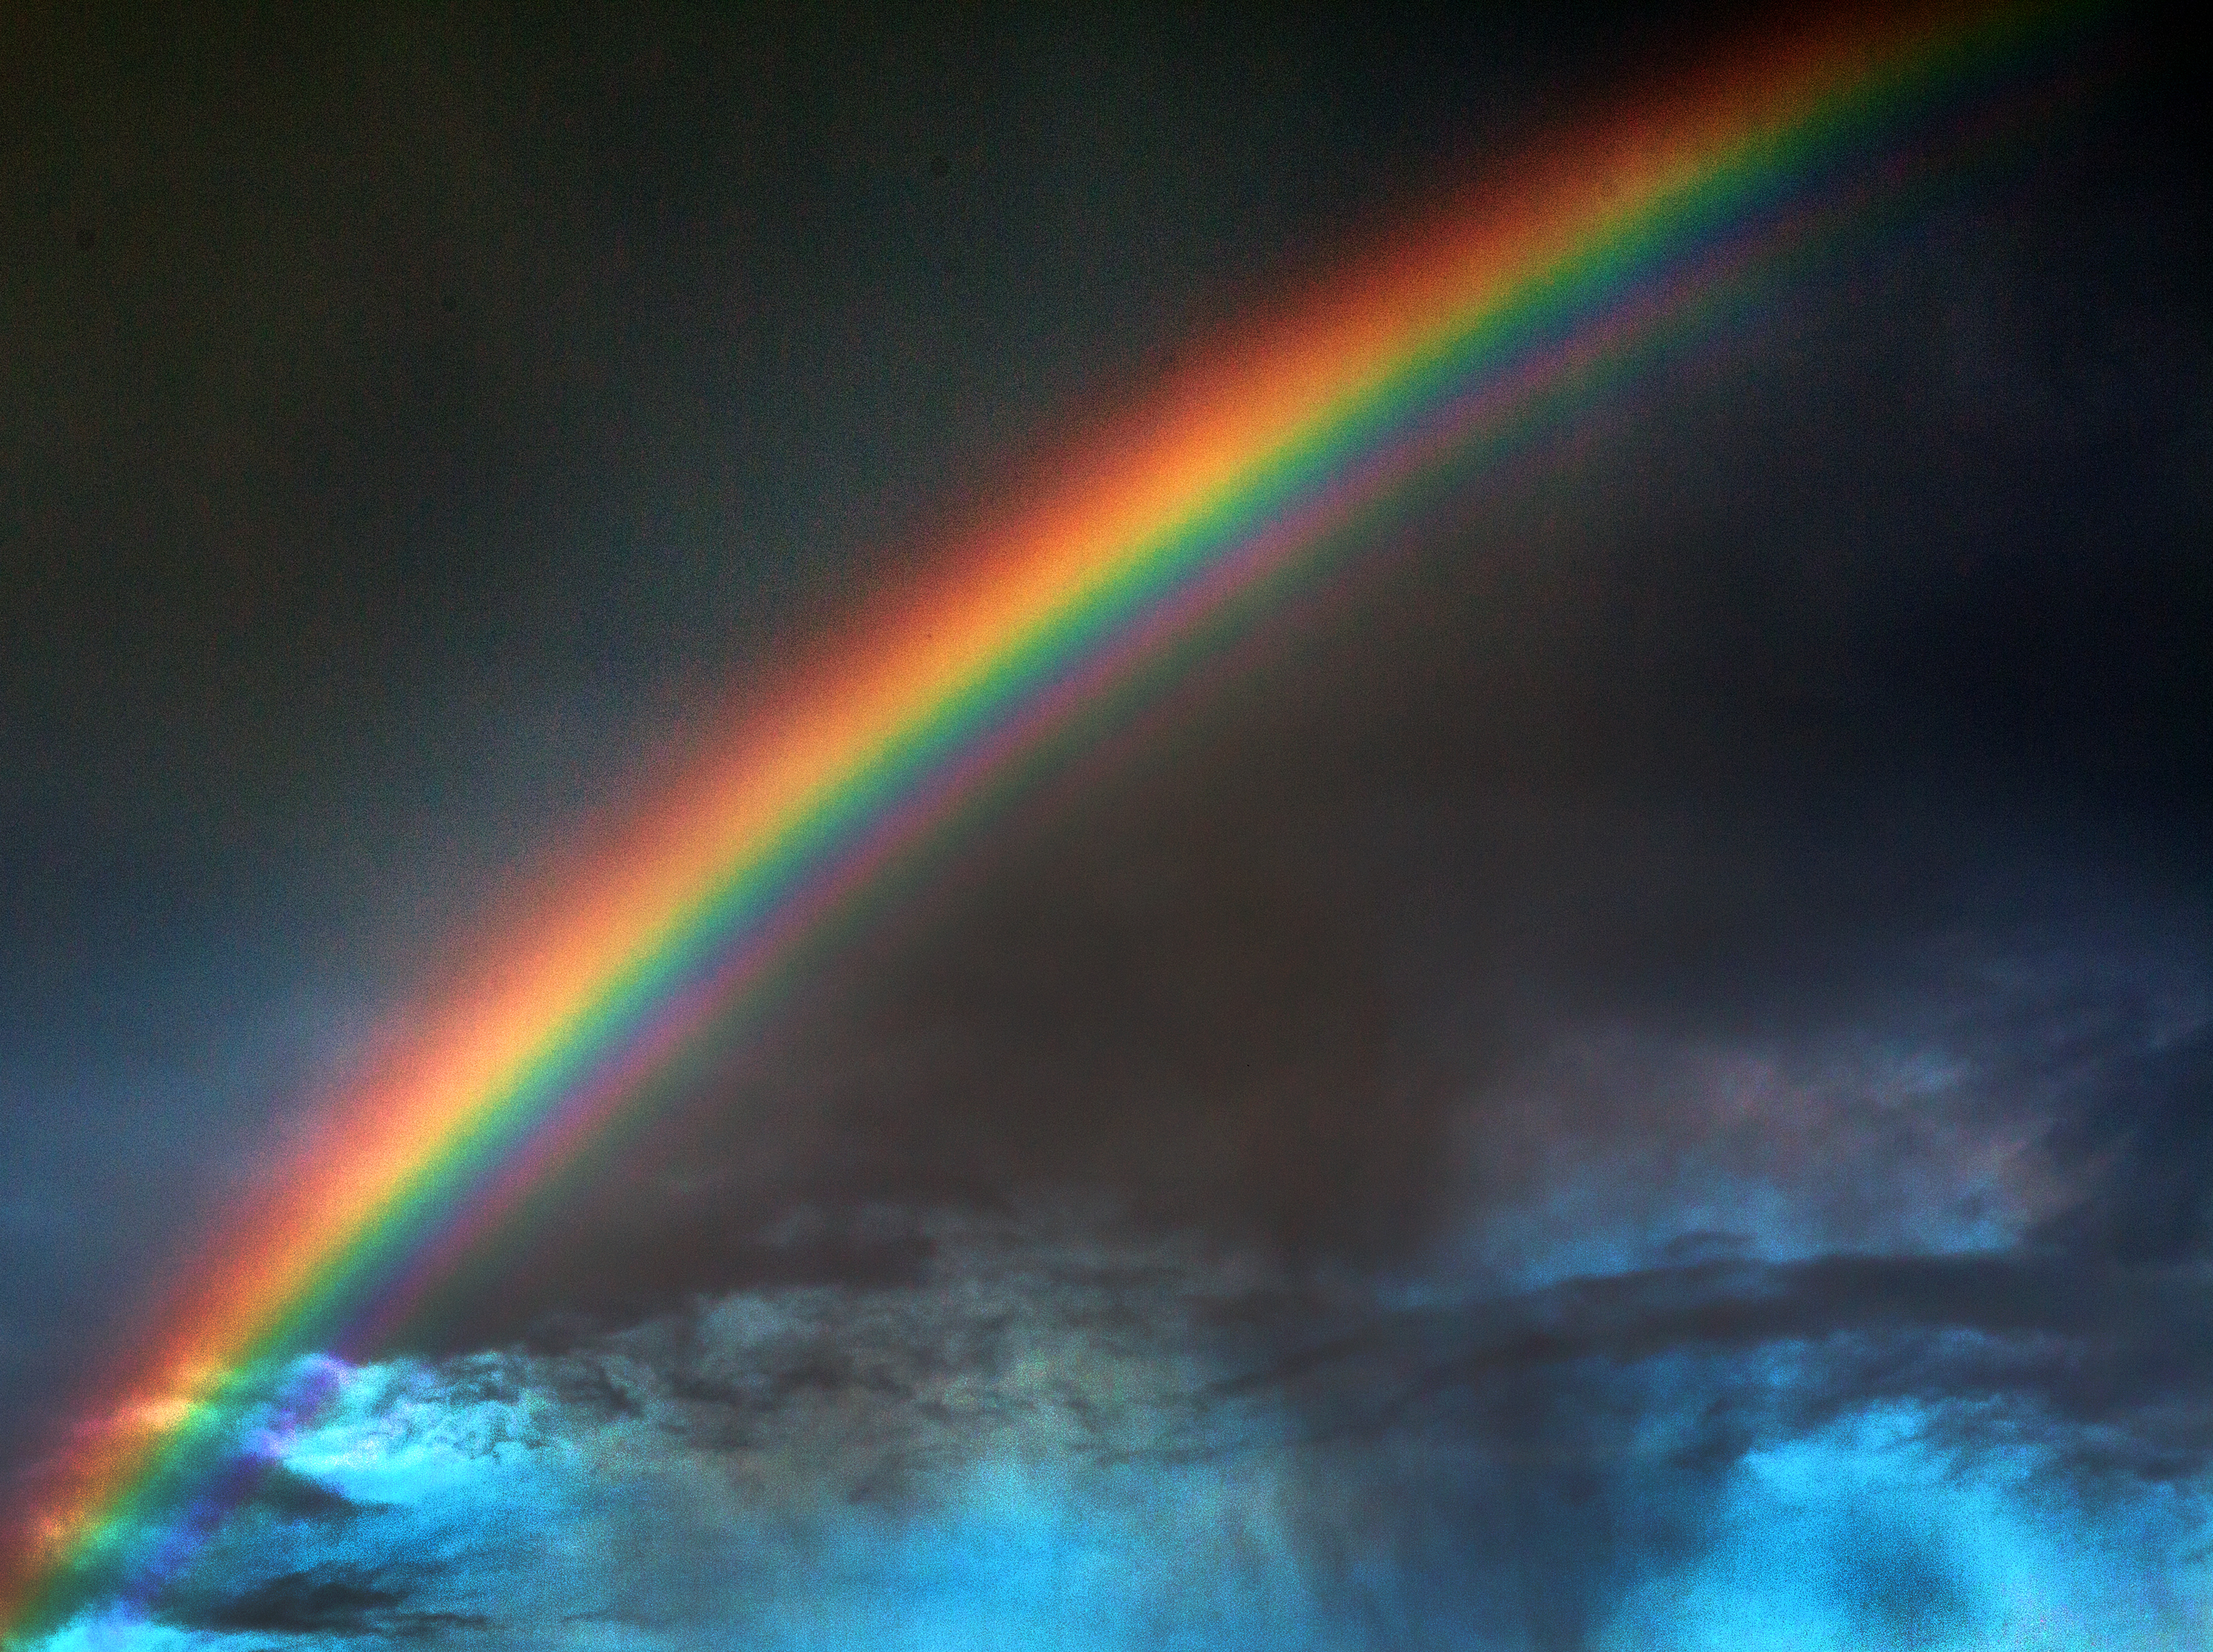
sky, atmosphere, aurora, rainbow, h2o, phenomenon, meteorological phenomenon